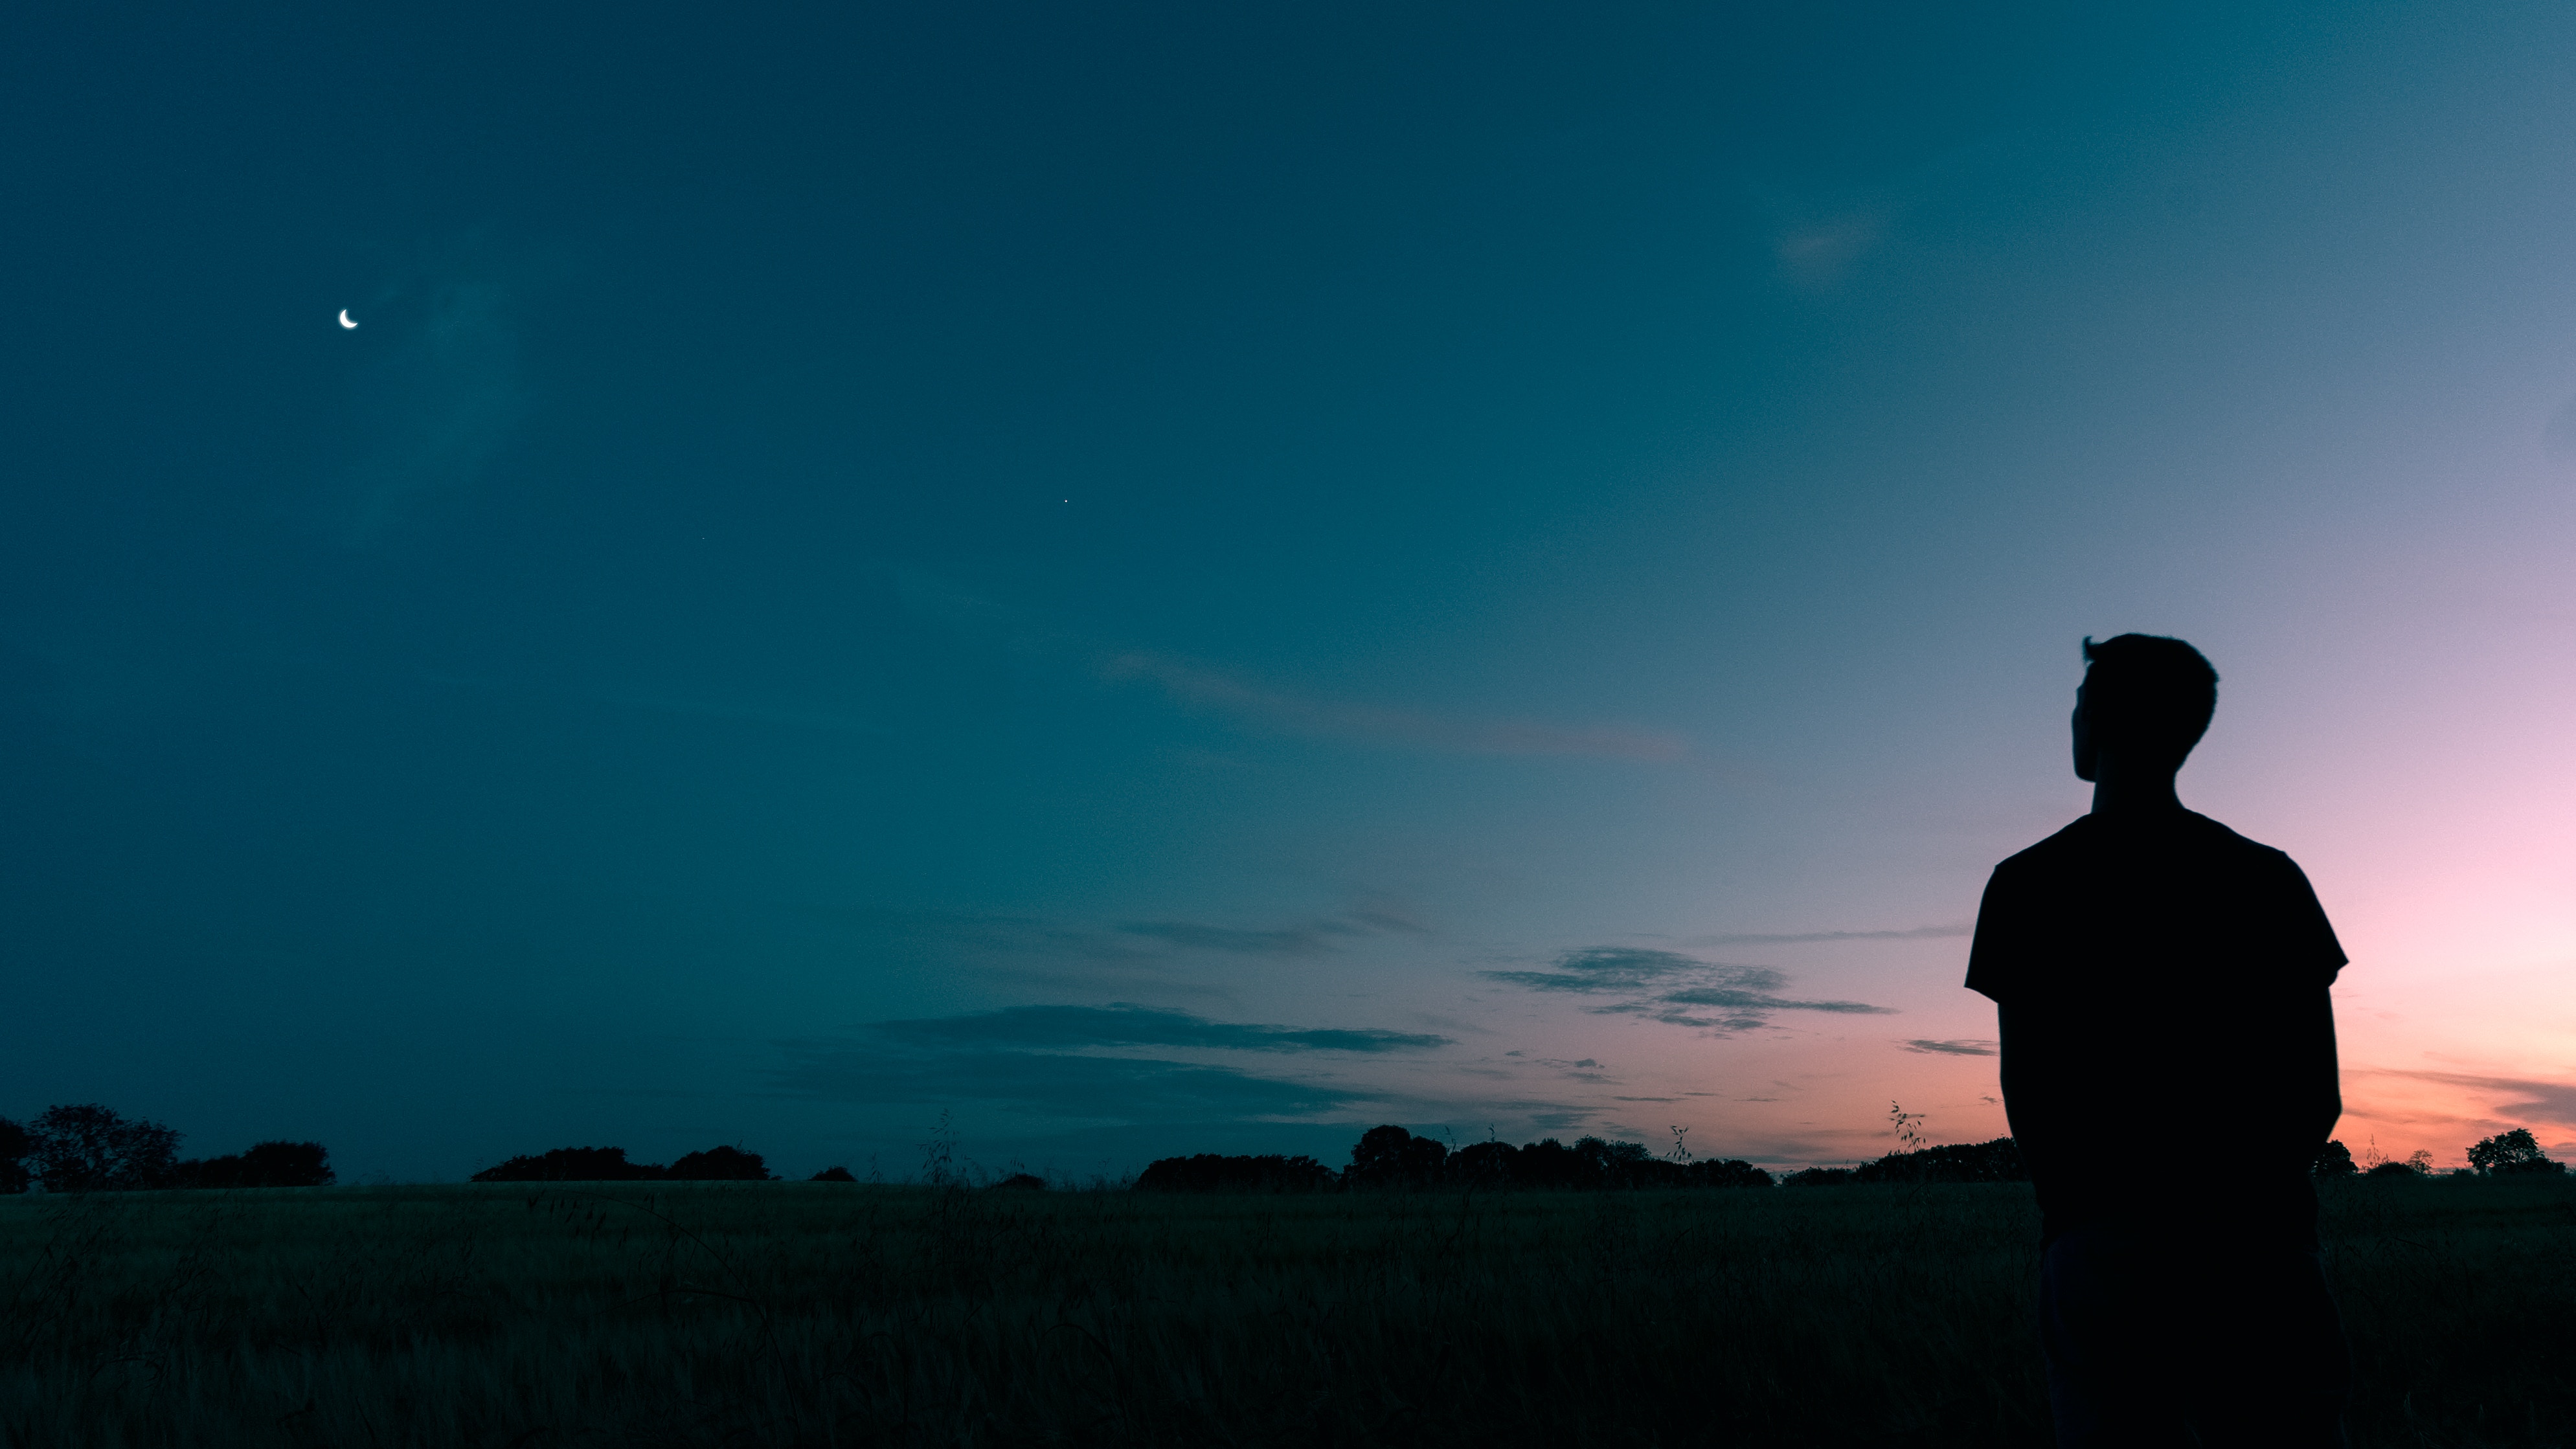
landscape, tree, grass, horizon, silhouette, cloud, sky, sunrise, sunset, night, morning, hill, dawn, atmosphere, dusk, daytime, evening, calm, darkness, plain, grassland, afterglow, phenomenon, meteorological phenomenon, atmosphere of earth, computer wallpaper, ecoregion